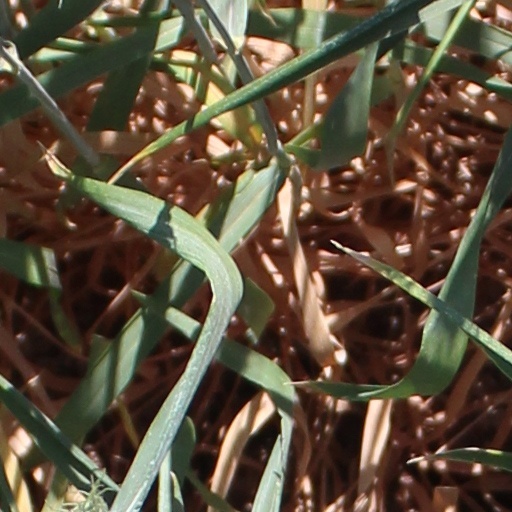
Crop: wheat